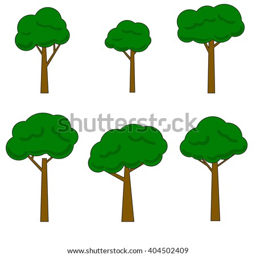
vector illustration a set of different trees